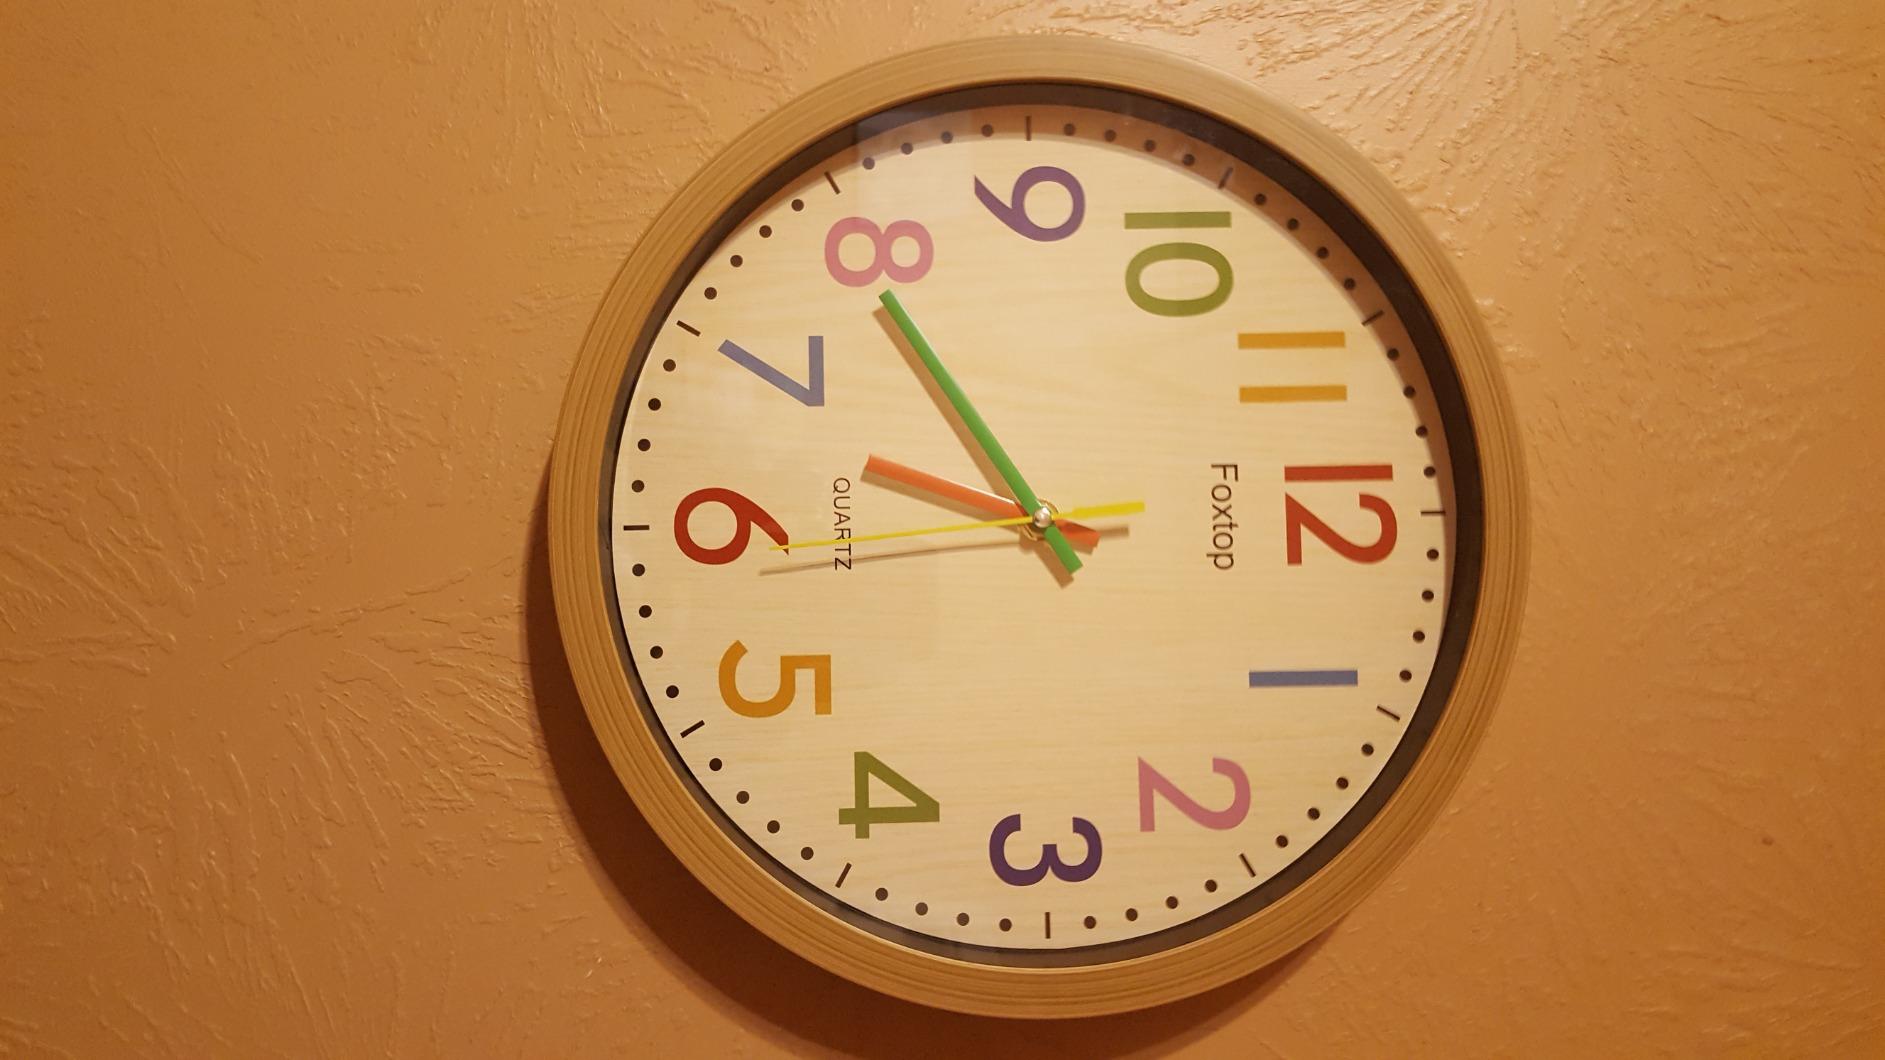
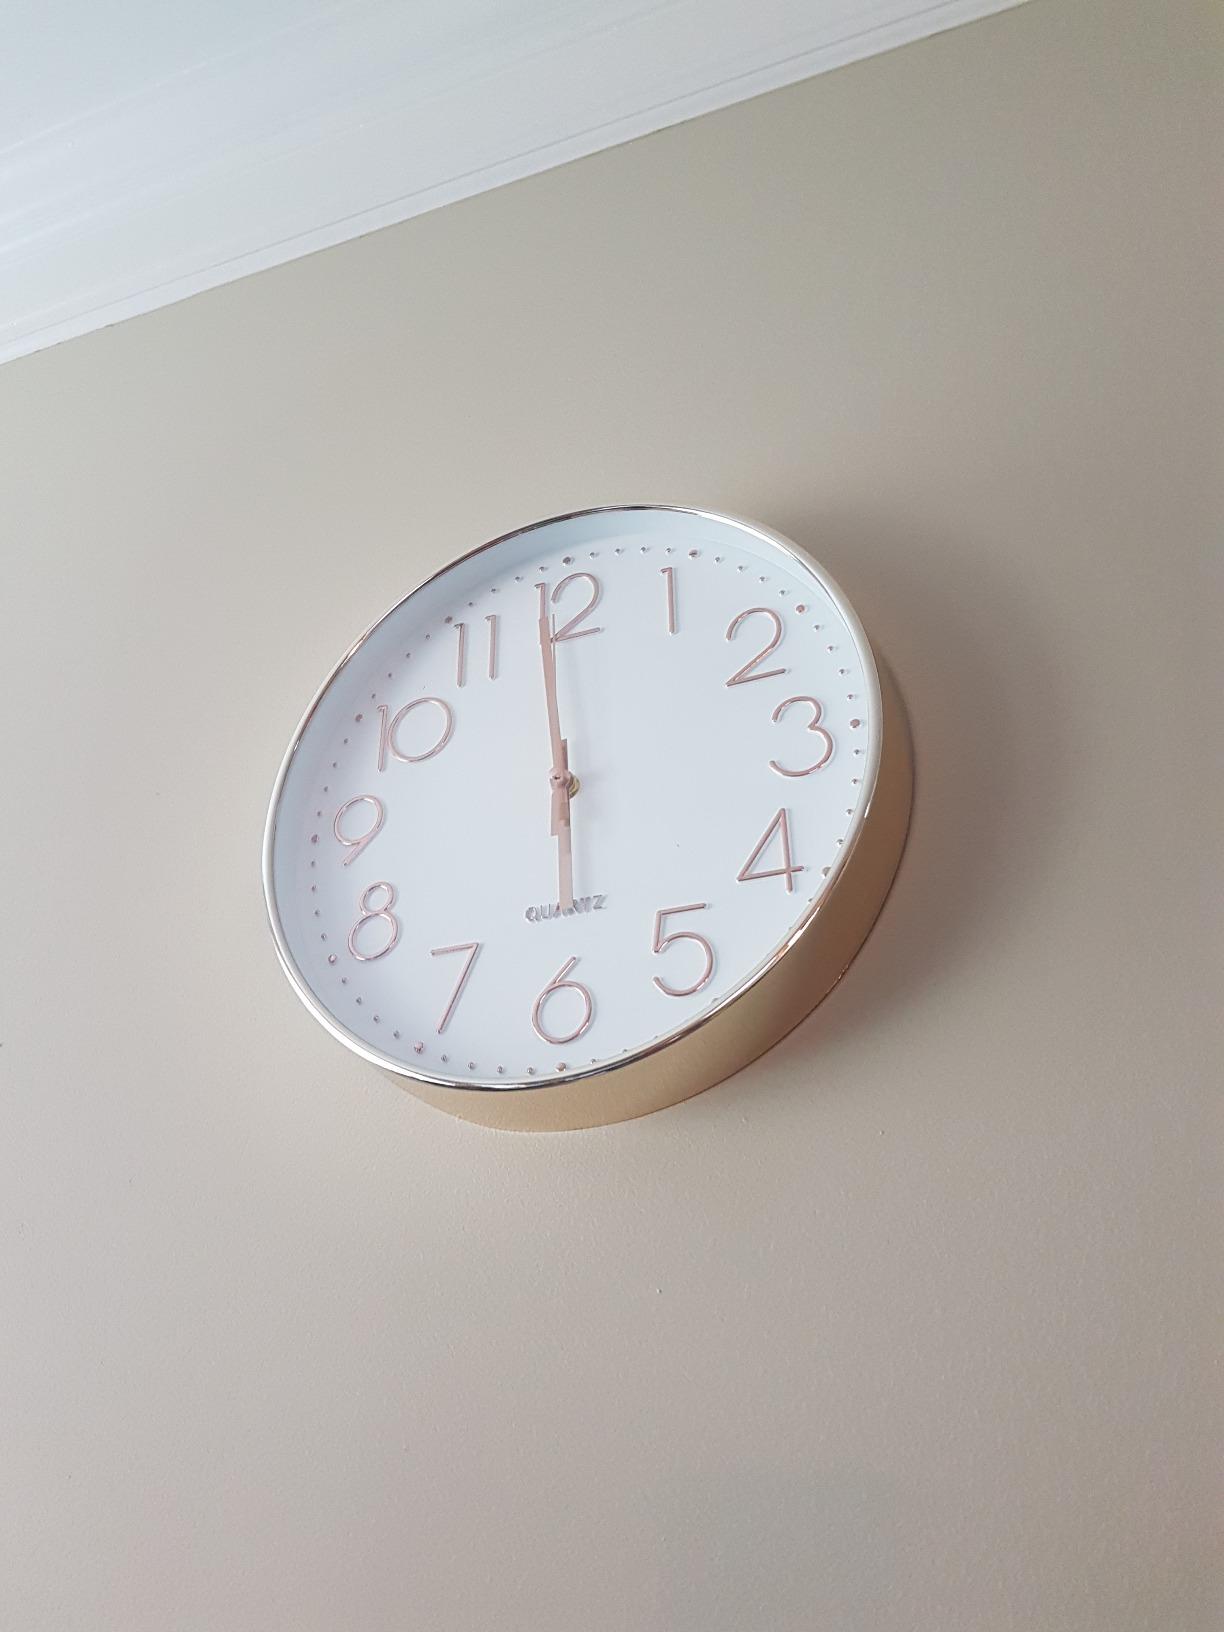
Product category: clock
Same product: no